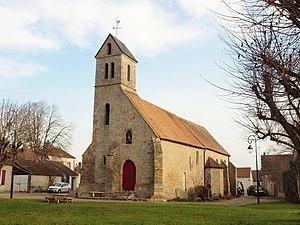
Gironville (Seine-et-Marne, France)